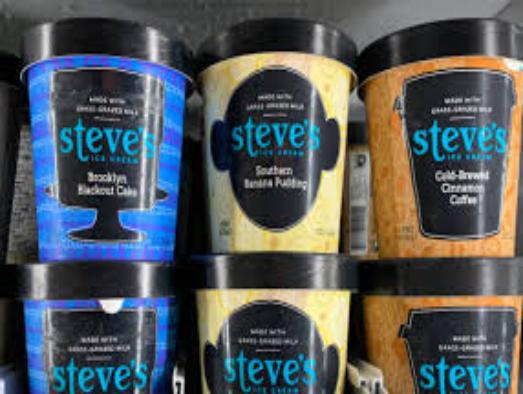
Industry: Food